Lawrence Akandu

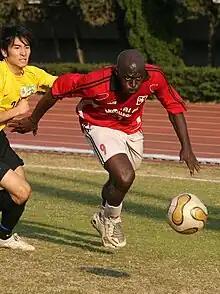

Lawrence Chimezie Akandu ( "Lawrence", born 10 December 1974) is a former Nigerian-born Hong Kong professional footballer who played as a forward.